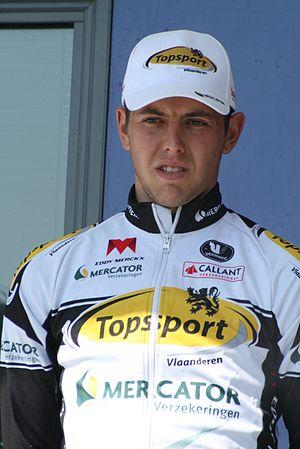
Présentation des coureurs au départ de la première étape Sven Jodts
Sven Jodts, né le 14 octobre 1988 à Furnes, est un coureur cycliste belge.